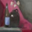
Label: bottle